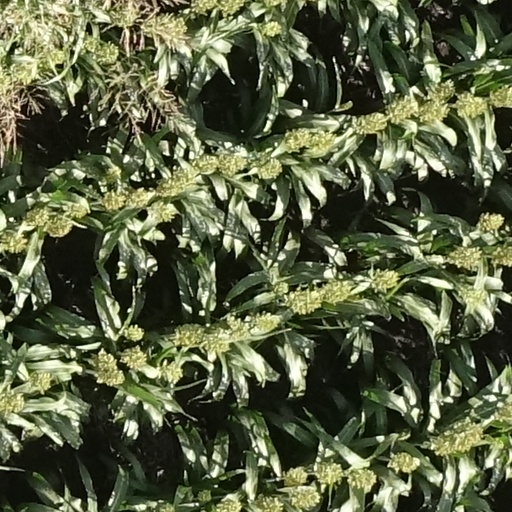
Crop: sorghum